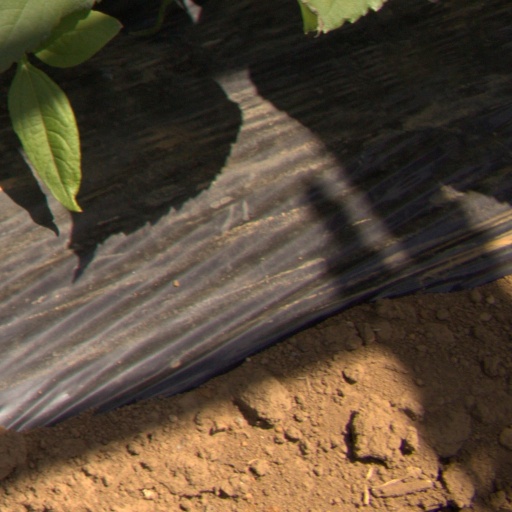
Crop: Jerusalem artichoke